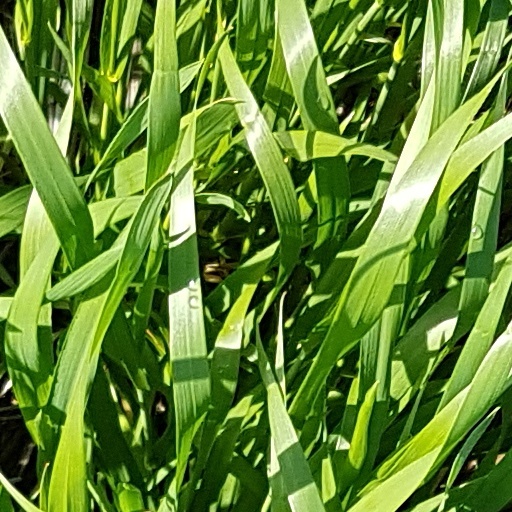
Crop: wheat